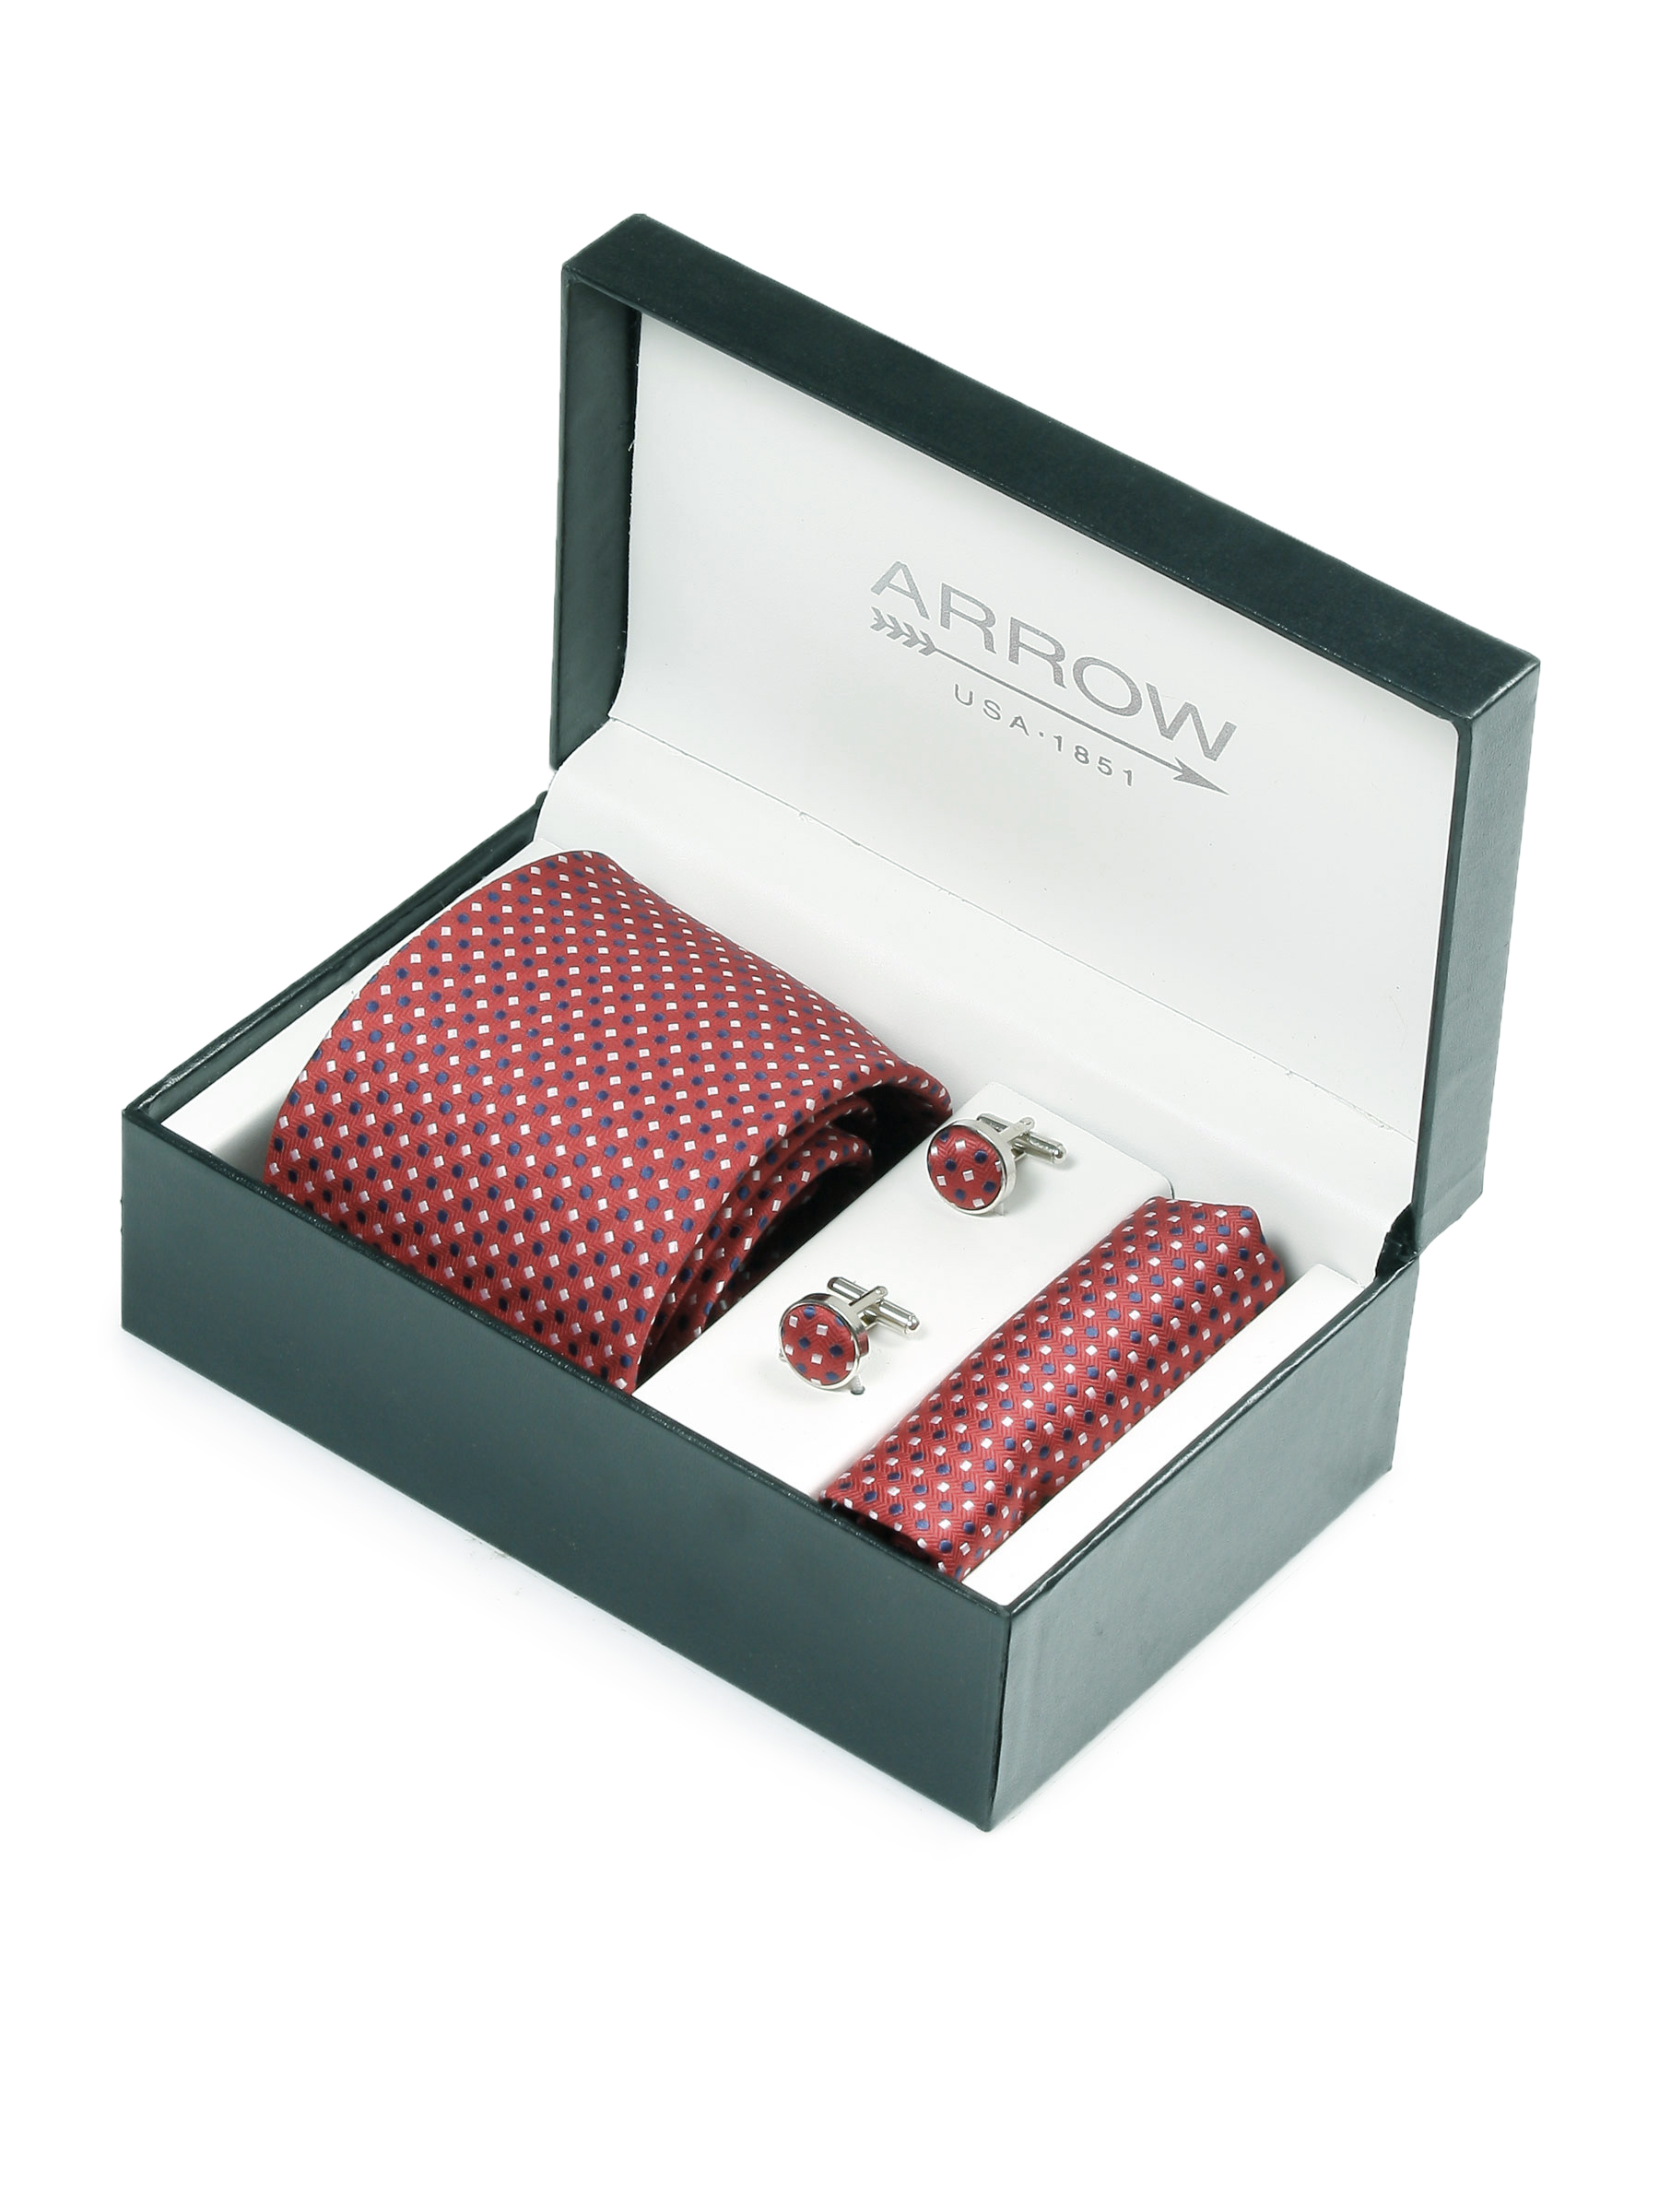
Arrow Men Formal Red Tie+Cufflink+Pocket square - Combo Pack
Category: Accessories / Accessories / Accessory Gift Set
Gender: Men
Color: Red
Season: Fall 2011
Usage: Formal